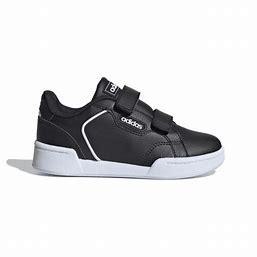
Brand: Adidas
Model: Roguera